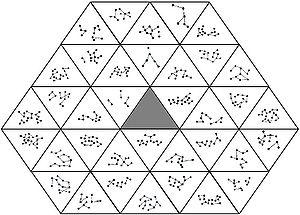
Schéma du DHD d'Atlantis. Русский: Схема наборного устройства Атлантиды.
Dans le monde imaginaire de Stargate, un Dial-Home Device, est un appareil de télécommunication permettant d'entrer les coordonnées de la planète avec laquelle la porte doit créer une connexion.